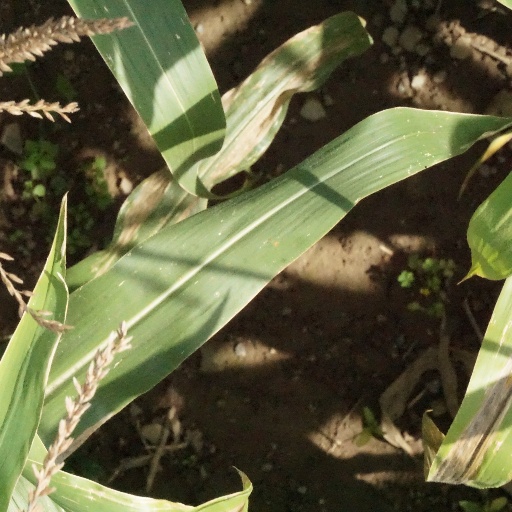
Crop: maize; corn